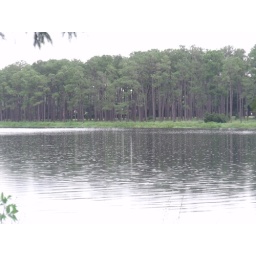
pine forest in the light rain